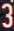
Number: 3